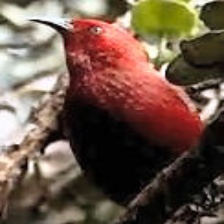
Species: APAPANE
Scientific name: HIMATIONE SANGUINEA